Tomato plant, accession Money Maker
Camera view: bottom (45 deg); turntable rotation: 300 degrees
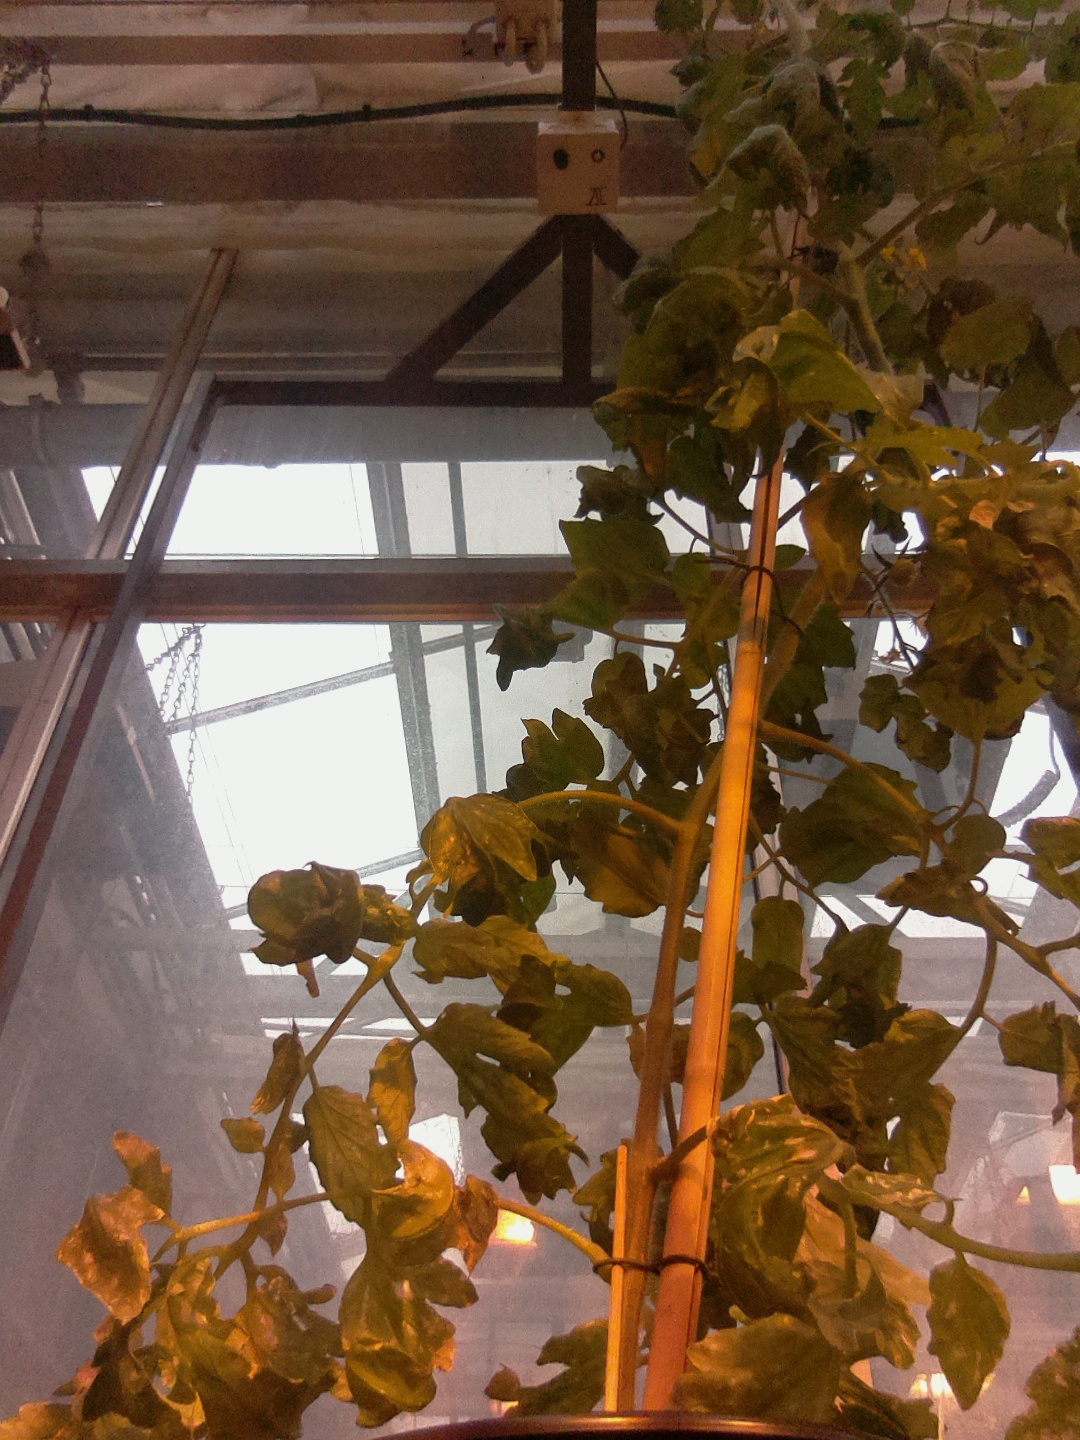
BBCH growth stage 70: Fruits at the main stem or branches visibles